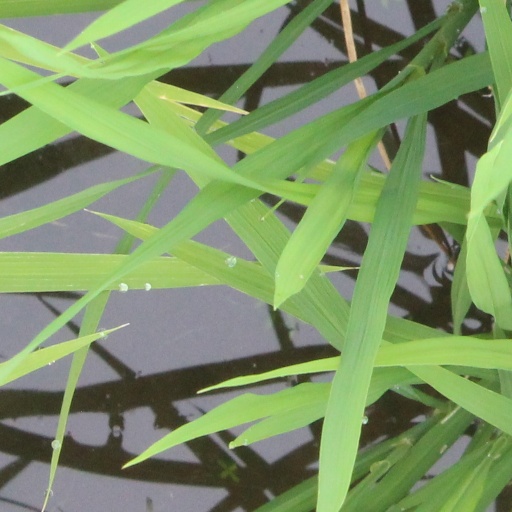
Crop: rice